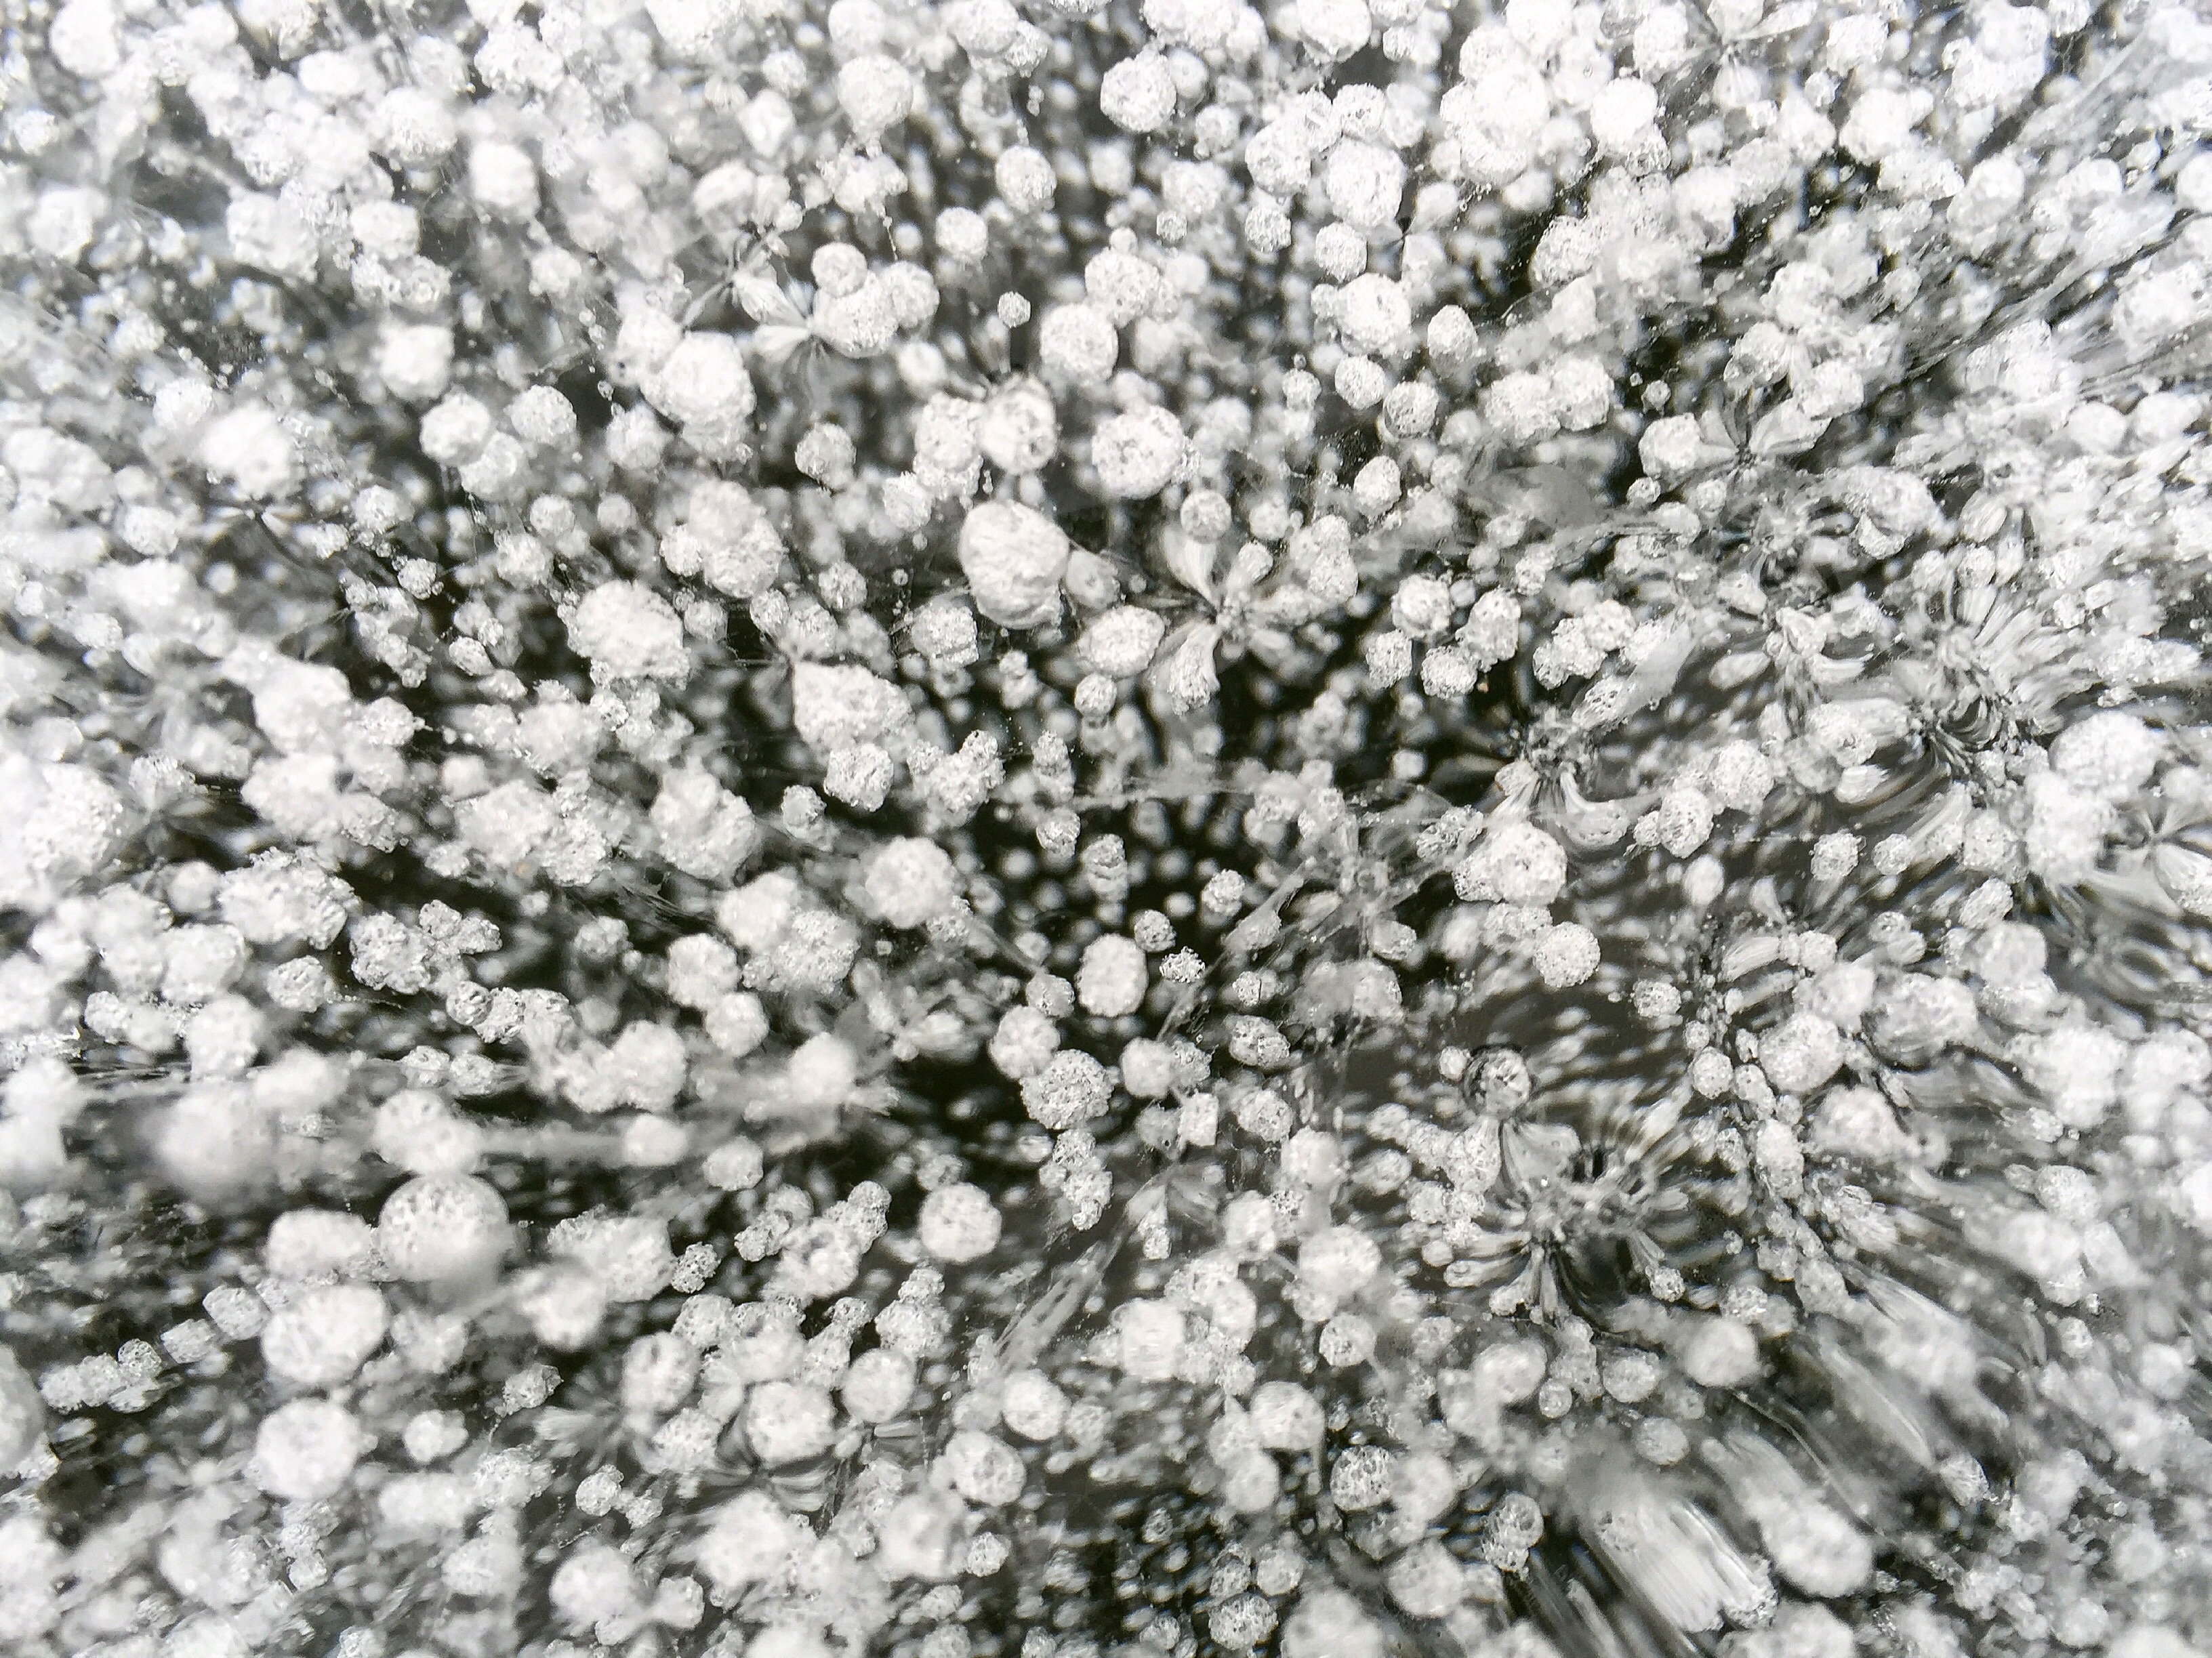
branch, blossom, snow, black and white, plant, flower, frost, soil, flora, shrub, flowering plant, monochrome photography, land plant